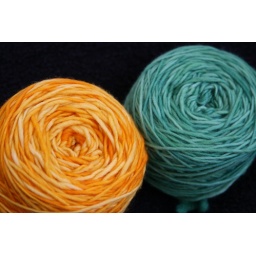
Soon to be dress for Haily!!pattern: Knitty.com Topaz spring 09Yarn: Malabrigo worsted weight in Saphire green &amp;amp; Cadmium